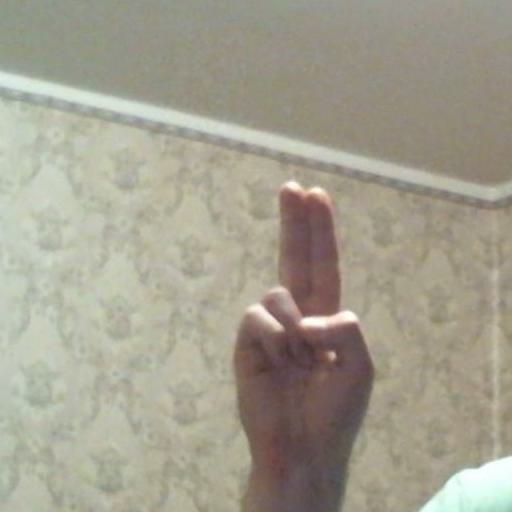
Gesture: two_up